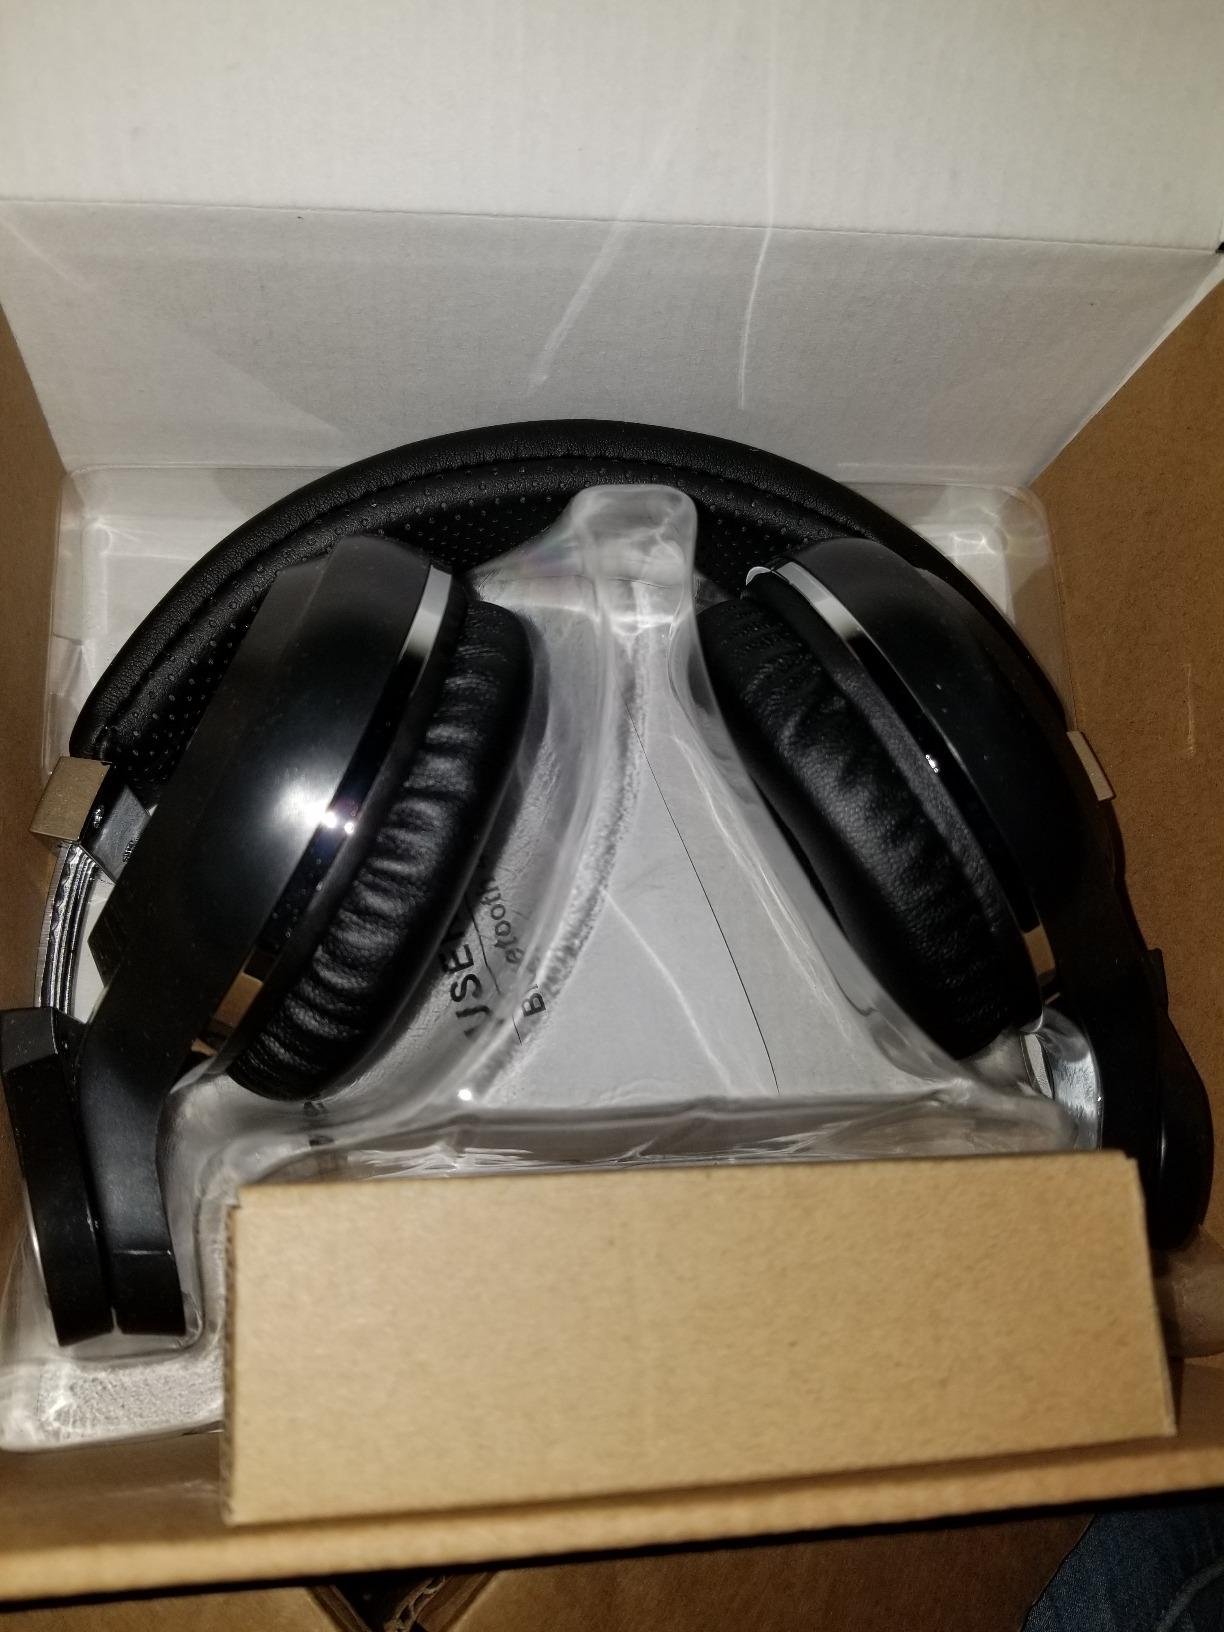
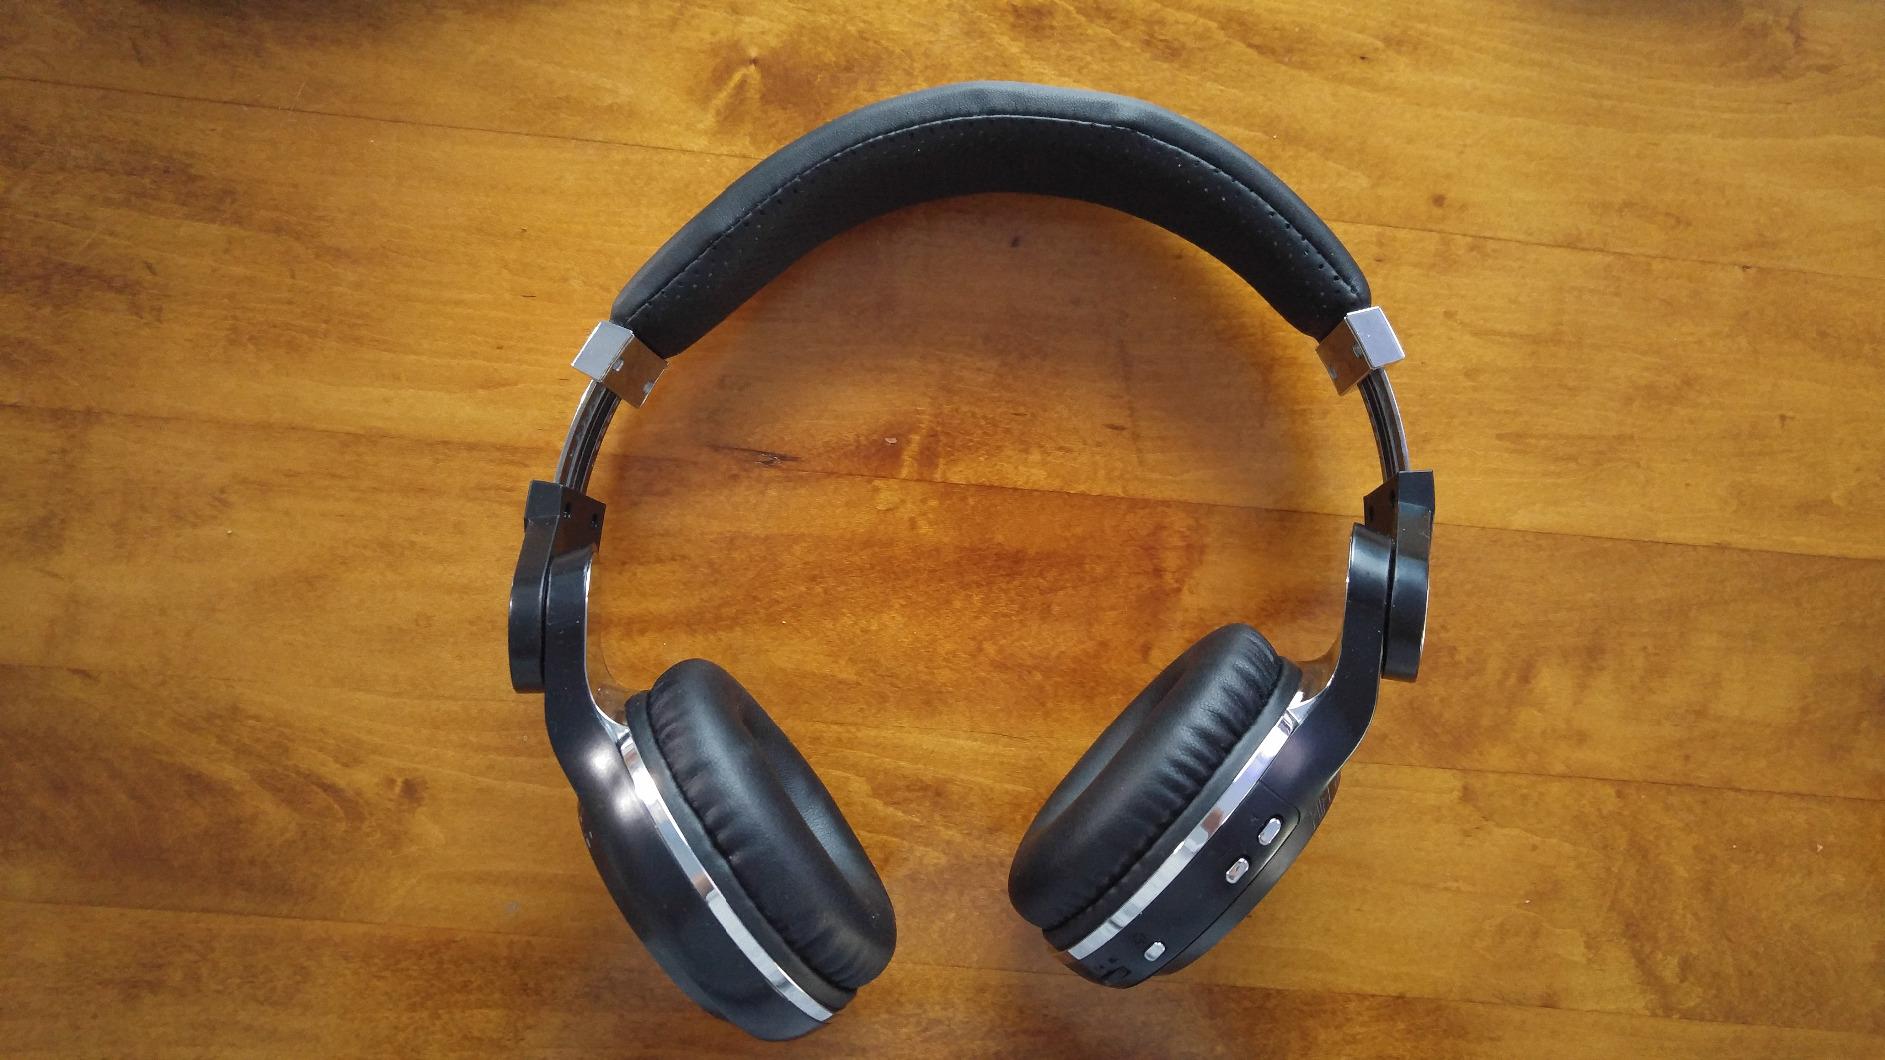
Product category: headphones
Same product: yes